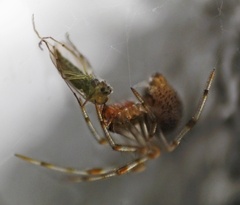
Species: Parasteatoda_tepidariorum